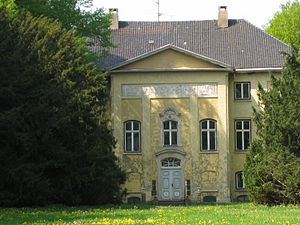
Johann Adam Soherr / Værker
Herregården Niendorf
Johann Adam Soherr var en tysk rokokoarkitekt, som var kgl. dansk hofbygmester og senere blev stadsbygmester i Lübeck.